BioBlitz

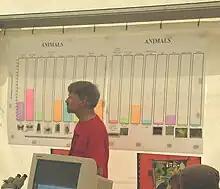
Peter Buchanan, the organiser of the 2004–2008 Auckland BioBlitzes

The results of the events are published in print and on-line media and journals, also together with the list of species. BioBlitz Slovenia became a traditional annual event and has its own webpage.